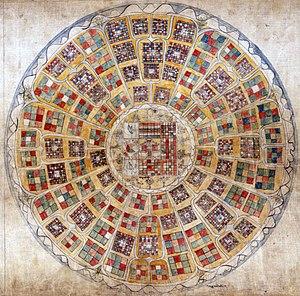
Les Horizons perdus est un roman d'aventures fantastique. Écrit par l'écrivain britannique James Hilton, il est paru en 1933.